Second Great Awakening

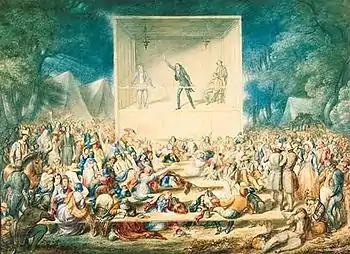
1839 Methodist camp meeting

The Methodist circuit riders and local Baptist preachers made enormous gains in increasing church membership. To a lesser extent the Presbyterians also gained members, particularly with the Cumberland Presbyterian Church in sparsely settled areas. As a result, the numerical strength of the Baptists and Methodists rose relative to that of the denominations dominant in the colonial period—the Anglicans, Presbyterians, Congregationalists. Among the new denominations that grew from the religious ferment of the Second Great Awakening are the Latter Day Saint movement, Restoration Movement, Jehovah's Witnesses, Churches of Christ, Christian Church (Disciples of Christ), the Seventh-day Adventist Church, and the Evangelical Christian Church in Canada.